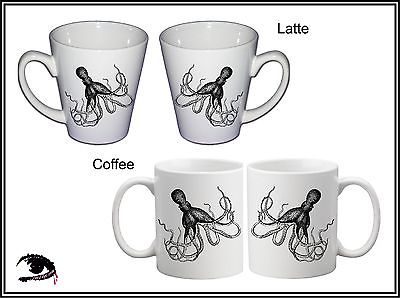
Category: mug